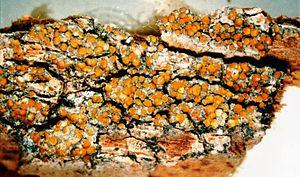
Caloplaca est un genre de champignon lichénisé incrustant formant des plaques plus ou moins circulaires. Ces lichens saxicoles ou corticoles, très adhérents au substrat, sont généralement de couleur orange ou jaune.